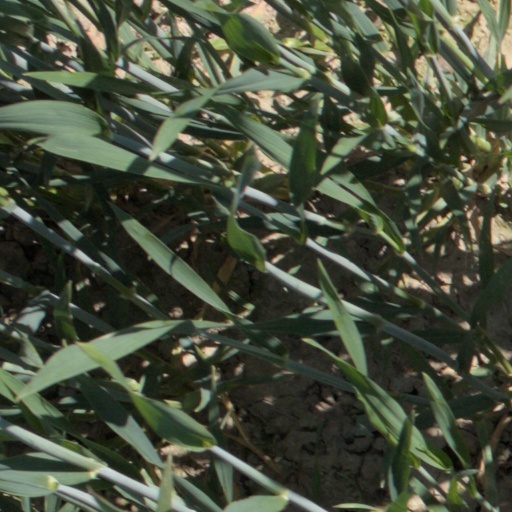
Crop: wheat